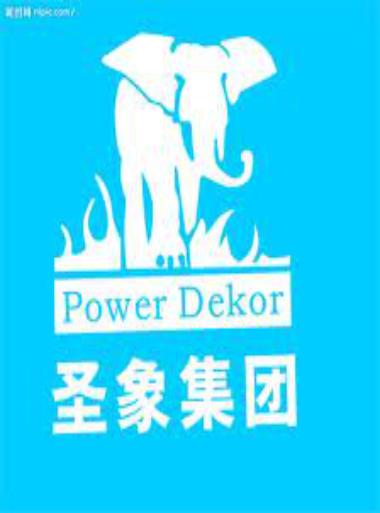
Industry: Necessities